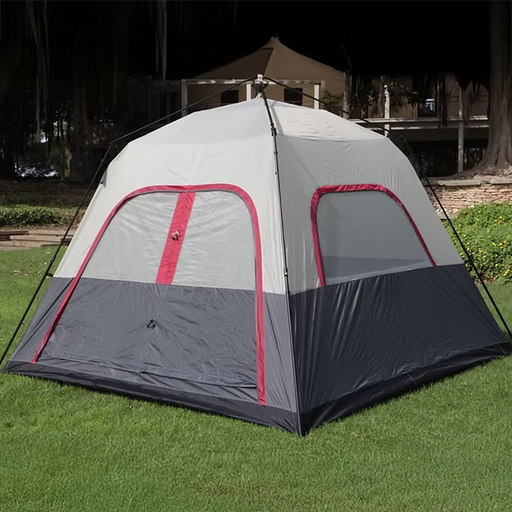
קטגוריה: נסיעות טיולים ופנאי
תיאור: אוהל משפחתי ענק 8 אנשים פתיחה מהירה
דגם: 150015